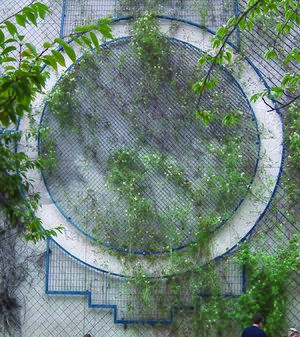
Réalisation en treillage métallique de Jean-Max Albert pour le jardin Héloise et Abélard Paris XIII
Le treillage désigne un assemblage de tringles, l'ensemble formant des parois ajourées destinées à supporter des plantes grimpantes, les espaliers ou à ménager des séparations, les palis ou palissades. C'est un élément de décoration des jardins dans l'architecture classique.